Accidents and incidents involving the An-12 family

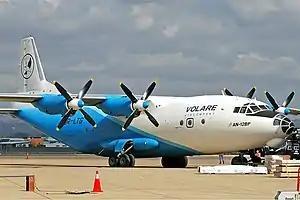
A Volare Airlines Antonov An-12BP at Canberra Airport

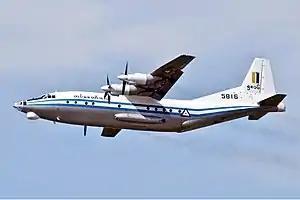
A Shaanxi Y-8 of the Myanmar Air Force

The Antonov An-12 is a transport aircraft designed and manufactured by the Ukrainian manufacturing and services company Antonov. Given the long operational history of the An-12, more than 190 An-12s (including Shaanxi Y-8s) have crashed involving many casualties. The An-12 has also been involved in a number of aviation incidents.